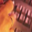
Label: keyboard